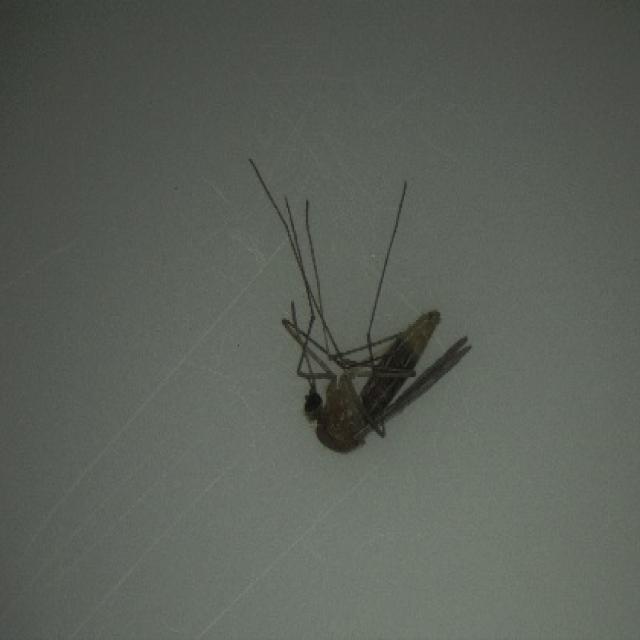
Species: culex_pipiens